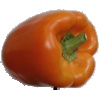
Label: Pepper Orange 1